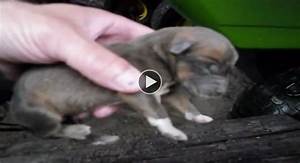
Label: dog